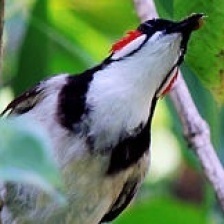
Species: RED WISKERED BULBUL
Scientific name: PYCNONOTUS JOCOSUS